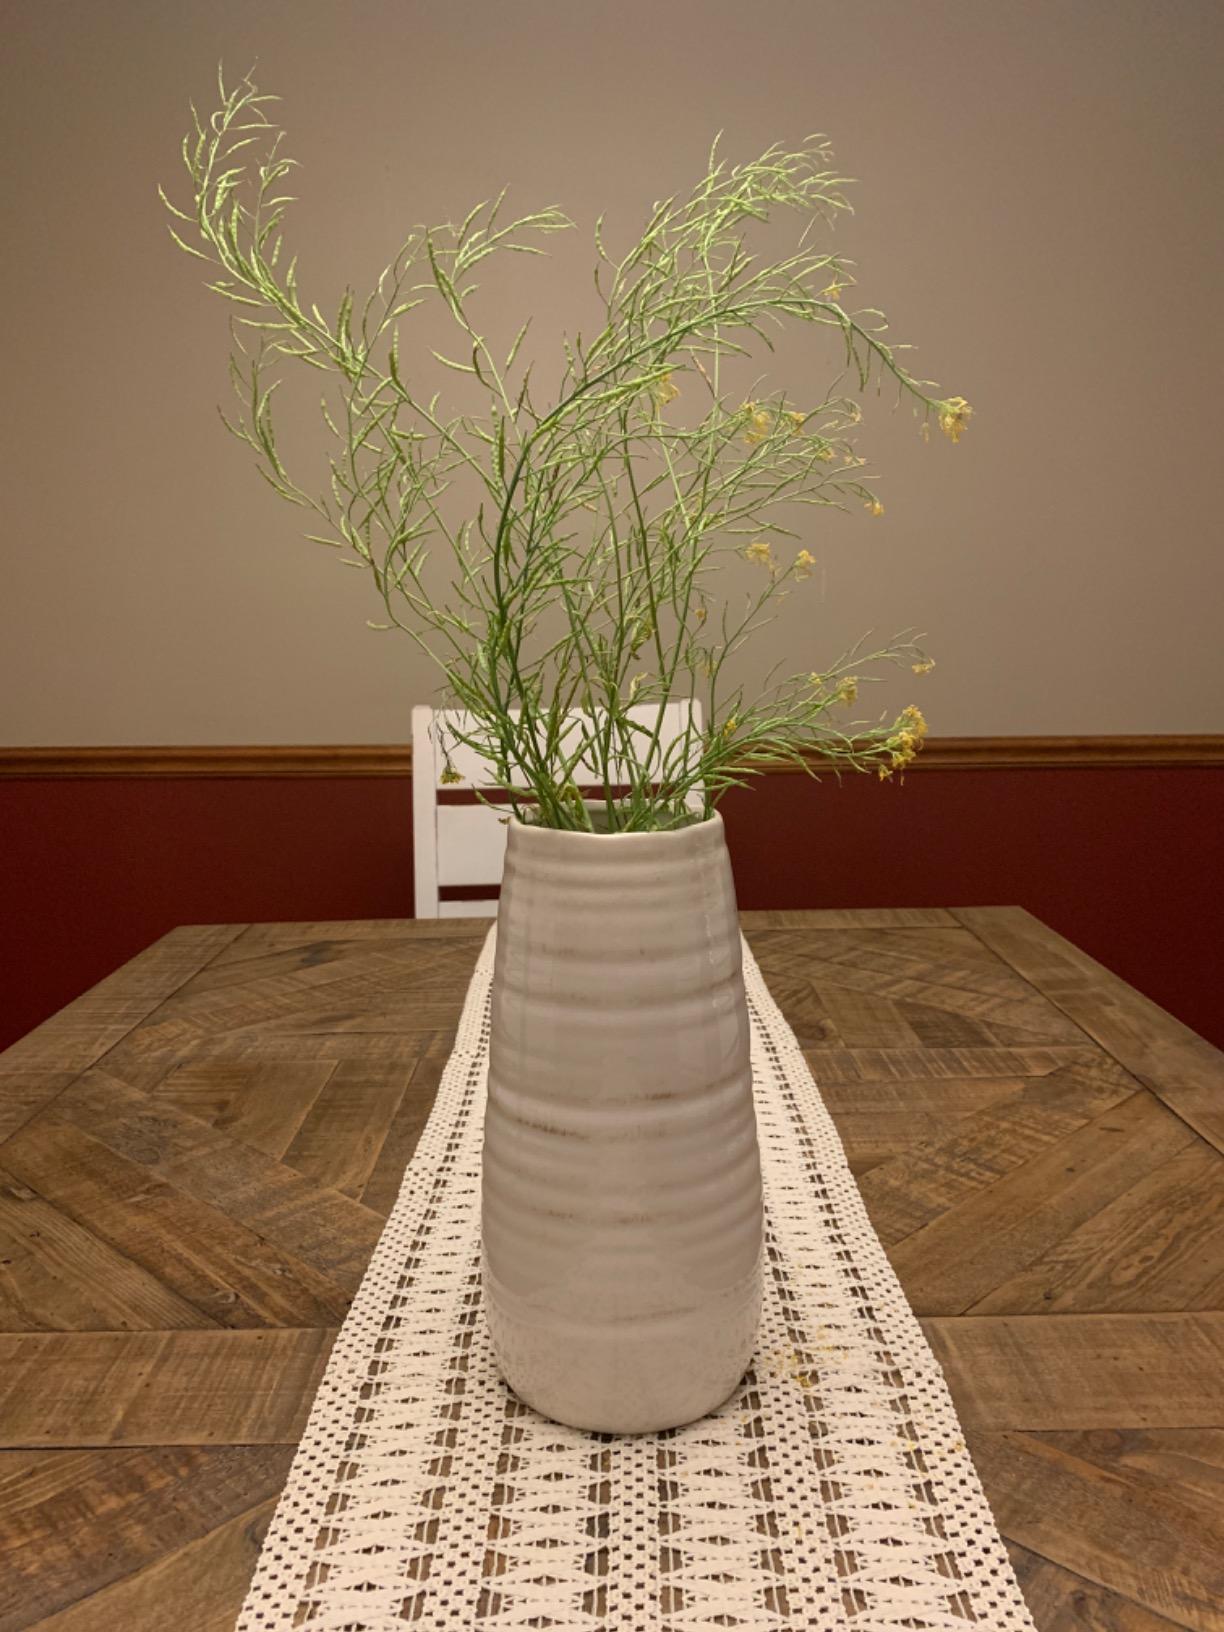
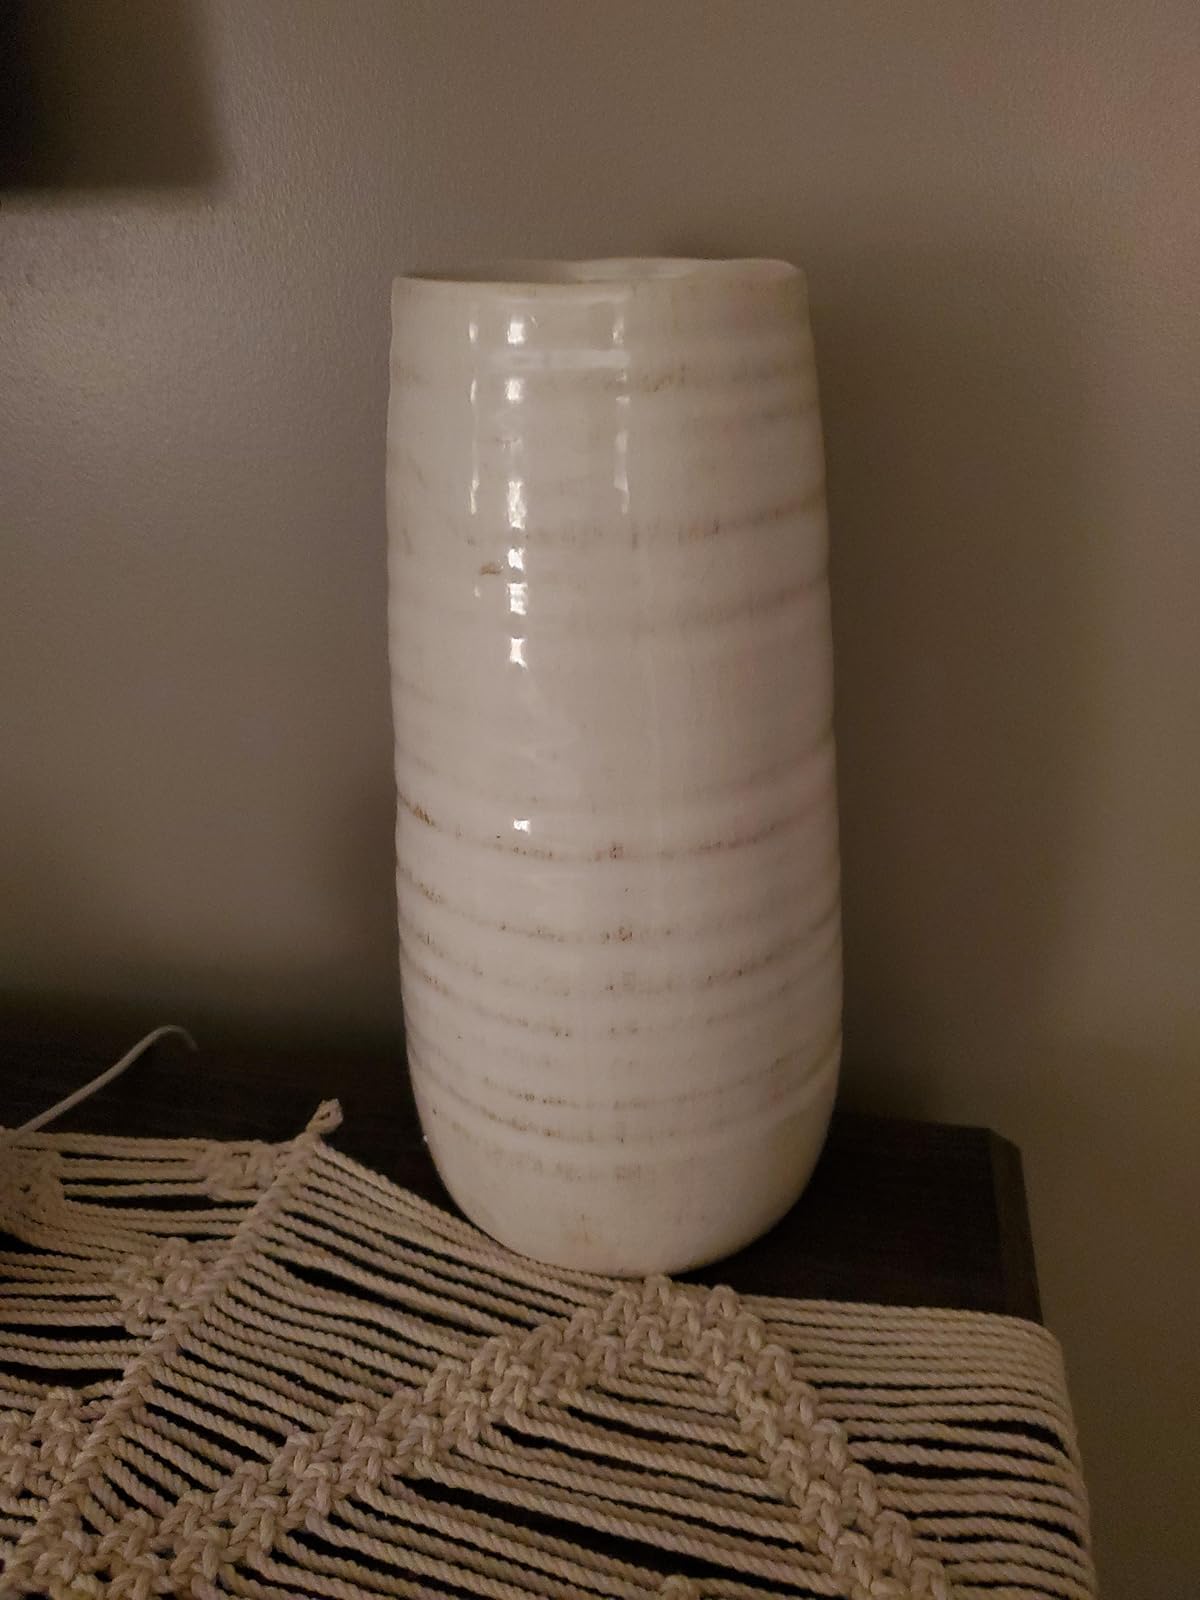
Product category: vase
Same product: yes